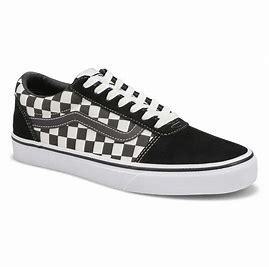
Brand: Vans
Model: Ward